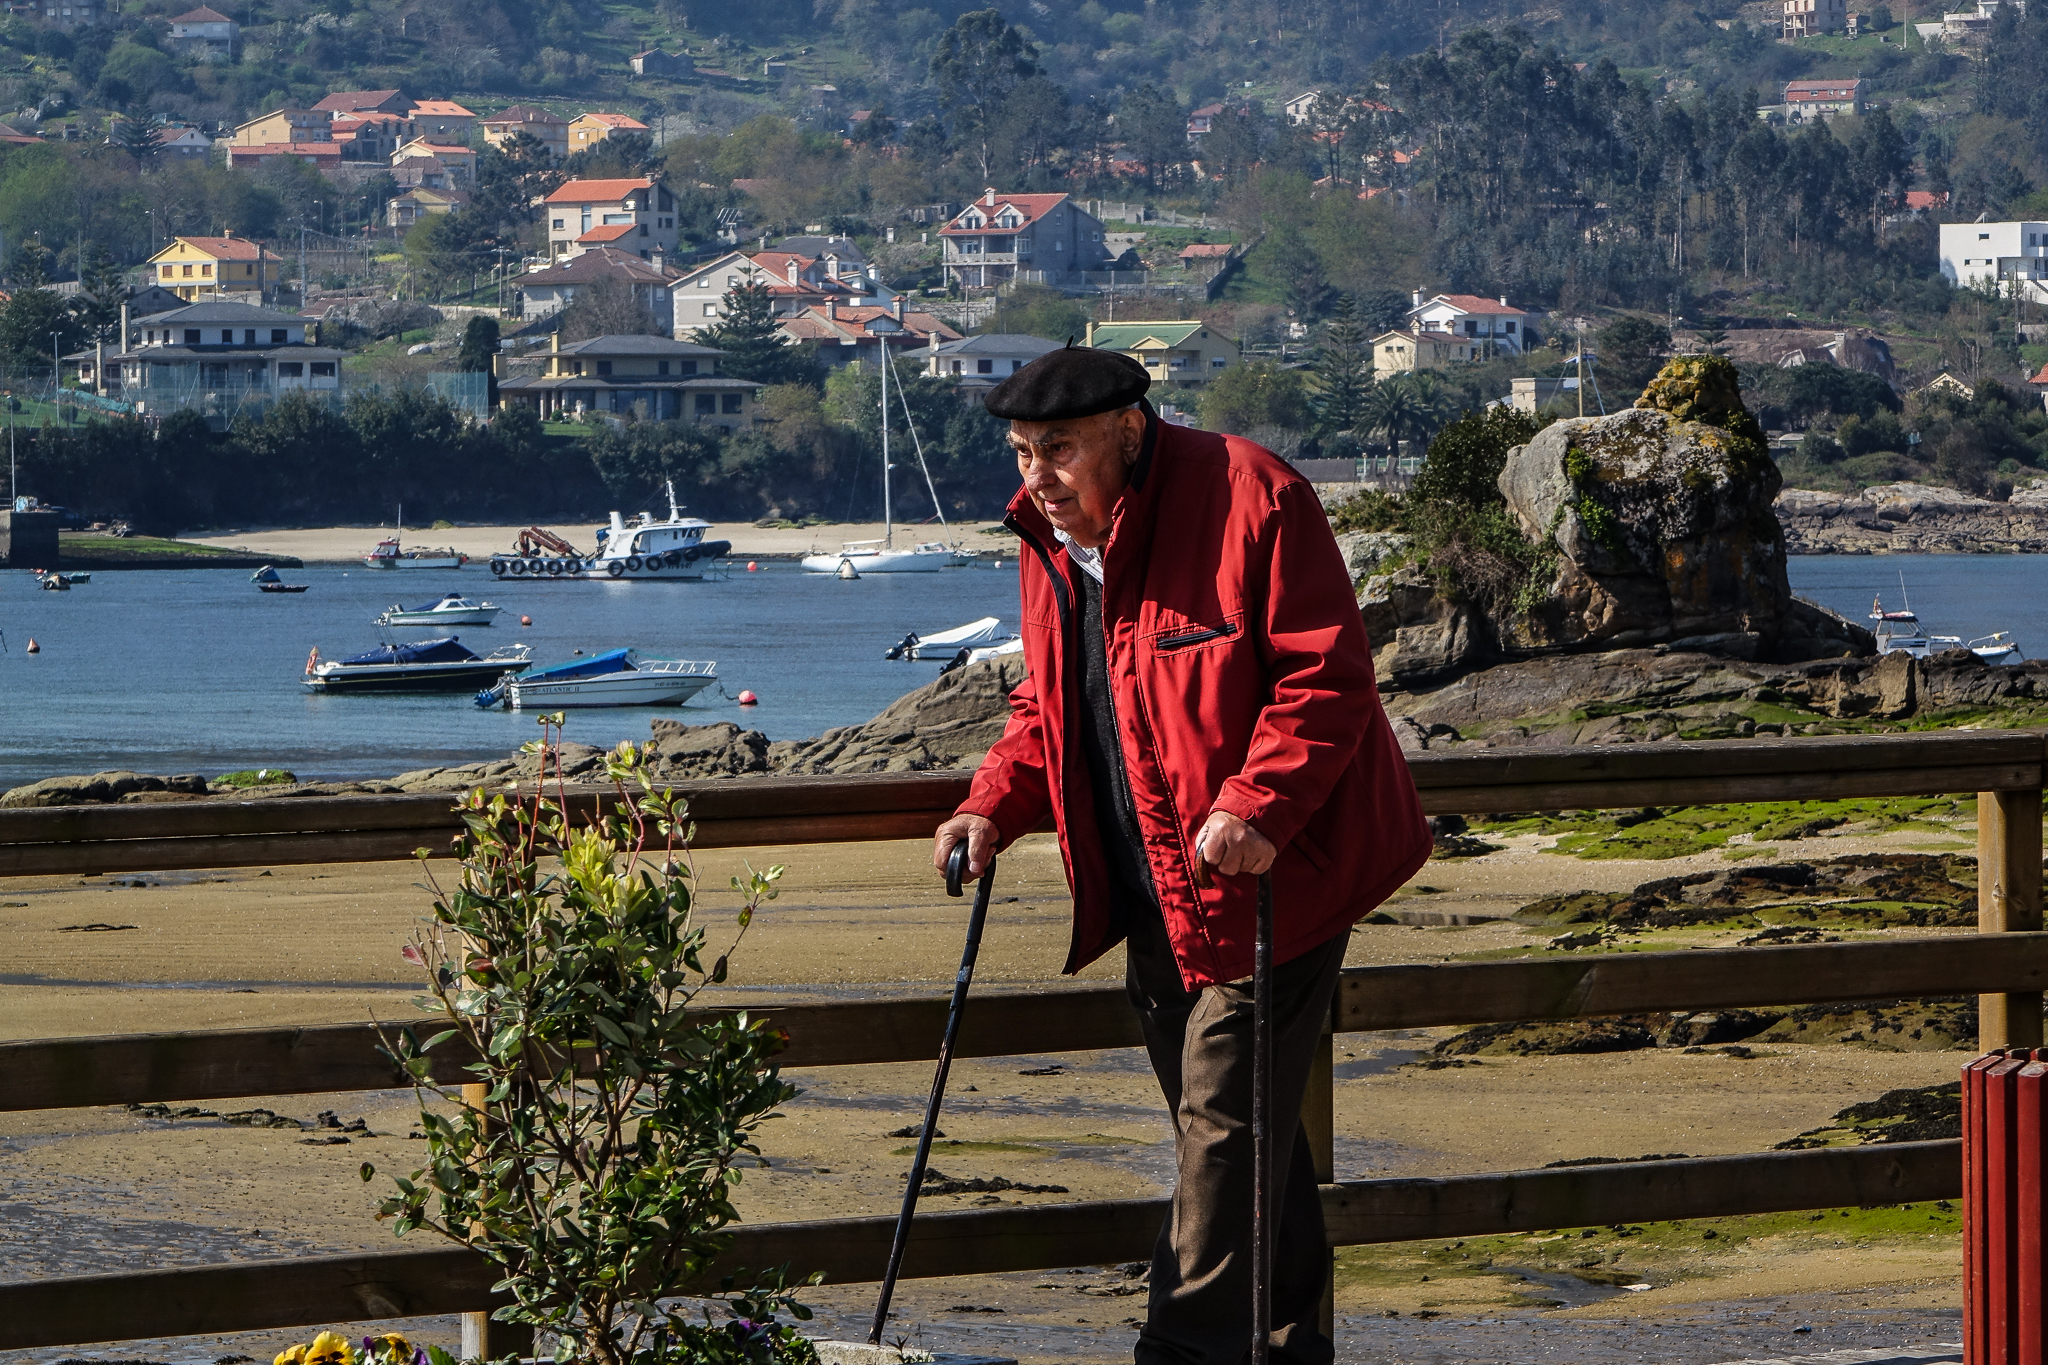
landscape, sea, coast, vacation, travel, tourism, spain, galicia, pontevedra, paisajes, espana, ggl1, gaby1, xovesphoto, sonyrx10, rx10, cangasdomorrazo, gphoto, xelodegalicia, gabrielcoru a, ald n